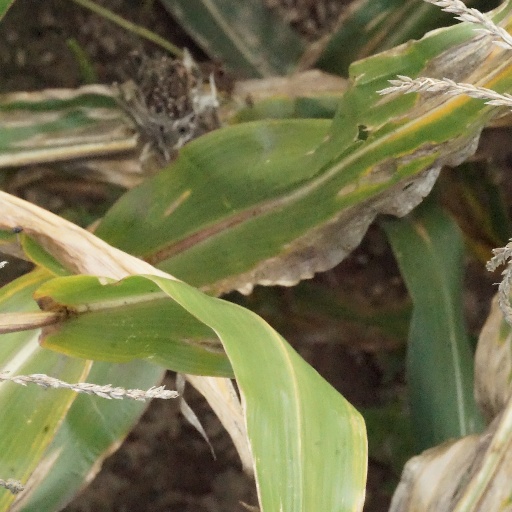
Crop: maize; corn